Suwon

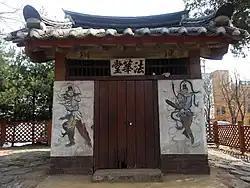
Mireukdang

A memorial to French forces was erected in 1974 near the Yeongdong Expressway's North Suwon exit. This was renovated in 2013.